Holy Rosary Cathedral, Kolkata

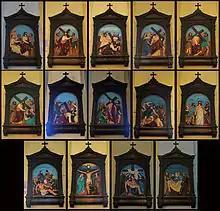
Stations of the cross in Holy Rosary Cathedral (Portuguese Church)

The Cathedral of the Most Holy Rosary (Commonly known as the Portuguese Church) in Burrabazar, Kolkata, is the cathedral of the Roman Catholic Archdiocese of Calcutta. It is also known as the Murgihata Church and was founded in 1799.